Stoke-on-Trent

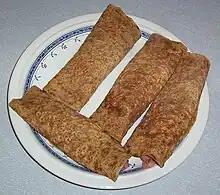
Potteries Oatcake.

Welcoming visitors to the city as they alight from their train at Stoke-on-Trent station is a statue of Josiah Wedgwood, the centrepiece to the Grade II listed Winton Square area. The statue by Edward Davis was cast in bronze in 1860 and first displayed at the 1862 London Exhibition (also known as the International Exhibition of 1862) which was the successor to the 1851 Great Exhibition. Funded by public subscription, the Stoke-on-Trent unveiling took place on 24 February 1863. A replica of the statue was cast in the 1950s for the Wedgwood Barlaston factory site, where it now stands – outside the Wedgwood Museum. In Josiah's hand is an example of his pre-eminent work, the Portland Vase.